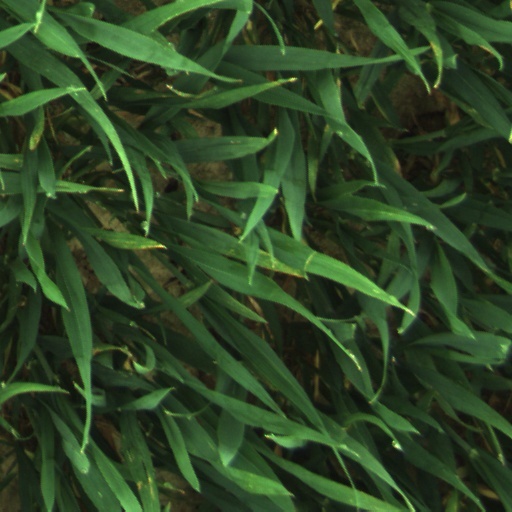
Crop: wheat